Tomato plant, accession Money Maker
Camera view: tilt-top (135 deg); turntable rotation: 210 degrees
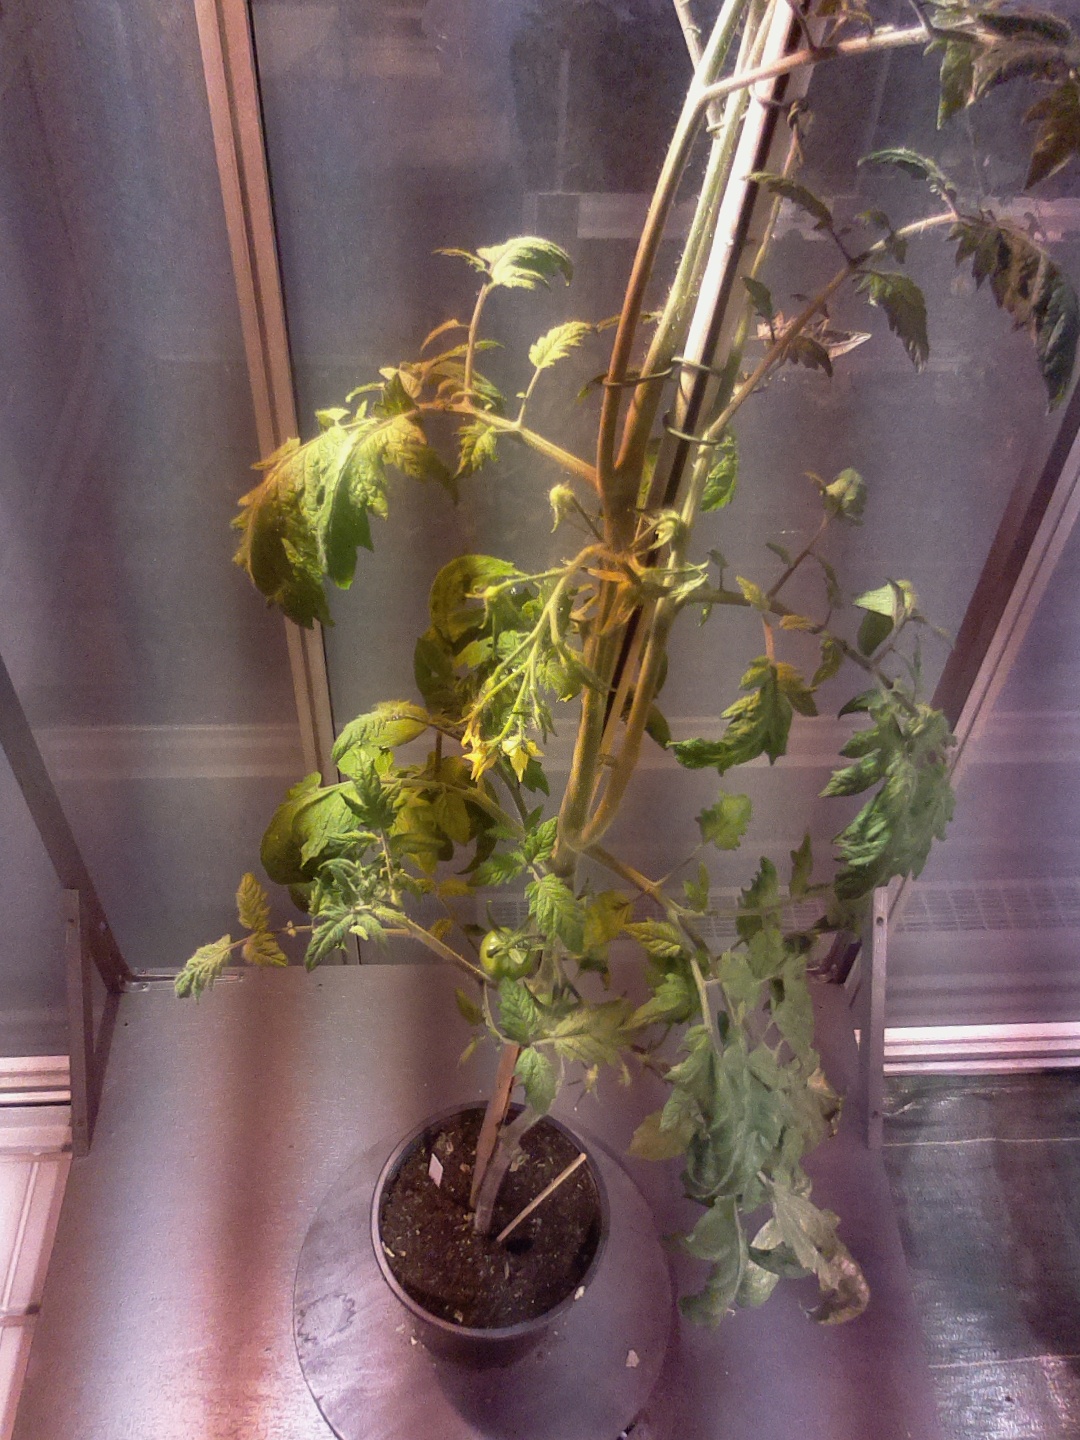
BBCH growth stage 73: 30%-40% of final fruit size